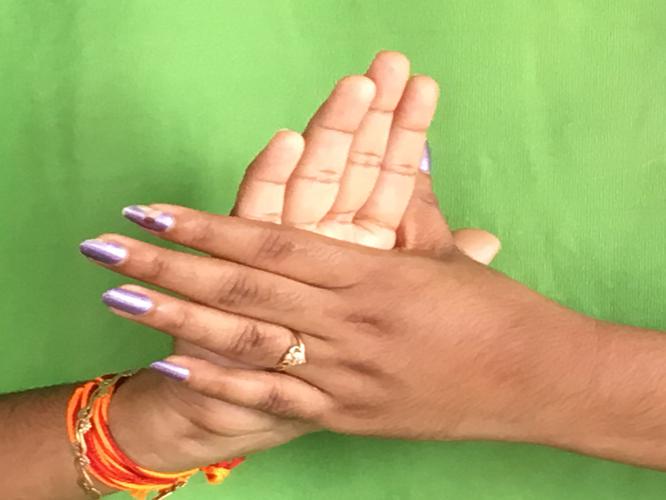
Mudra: Chakra
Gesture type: double_hand